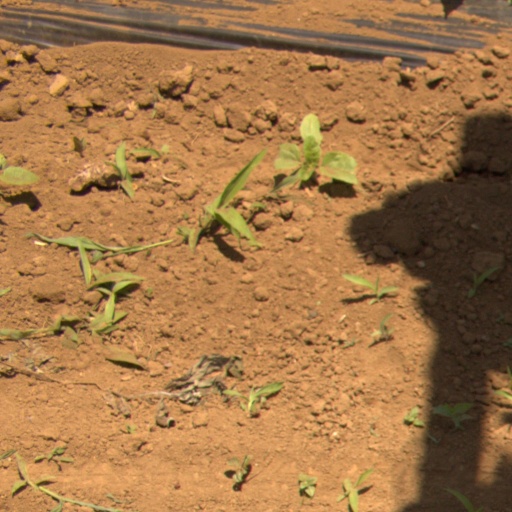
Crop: Jerusalem artichoke